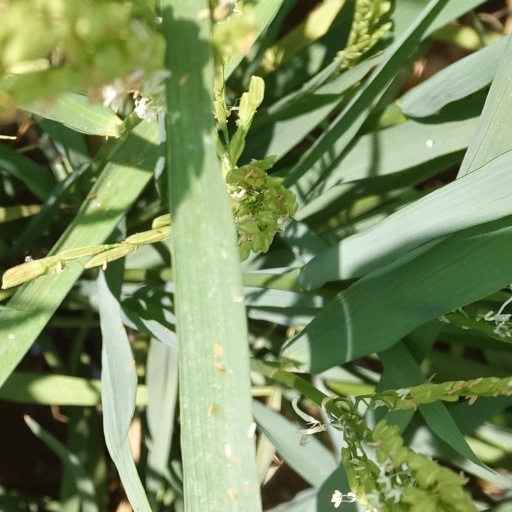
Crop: rice